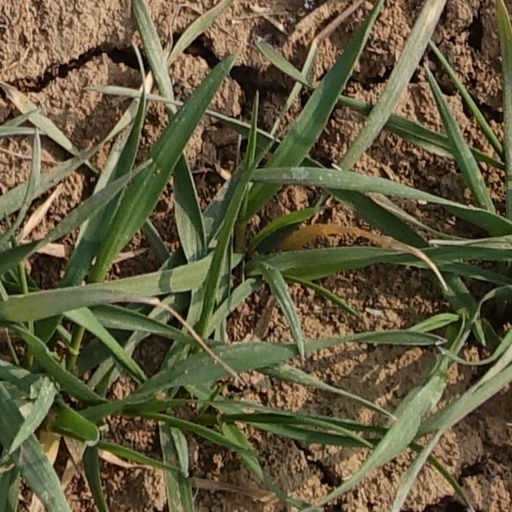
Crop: wheat